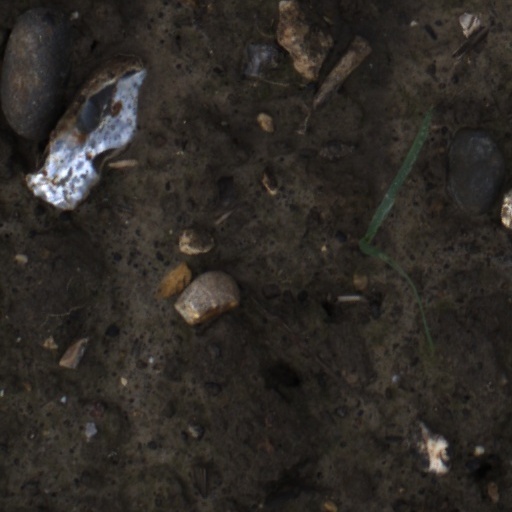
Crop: wheat